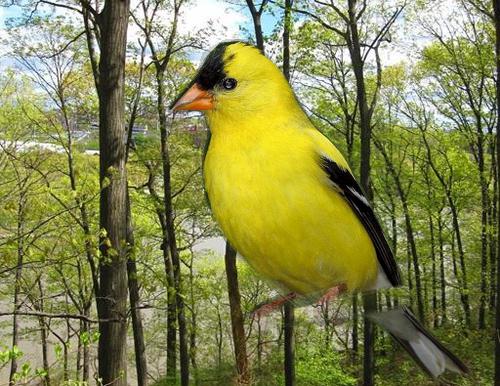
Bird species: American_Goldfinch
Bird type: landbird
Background: land